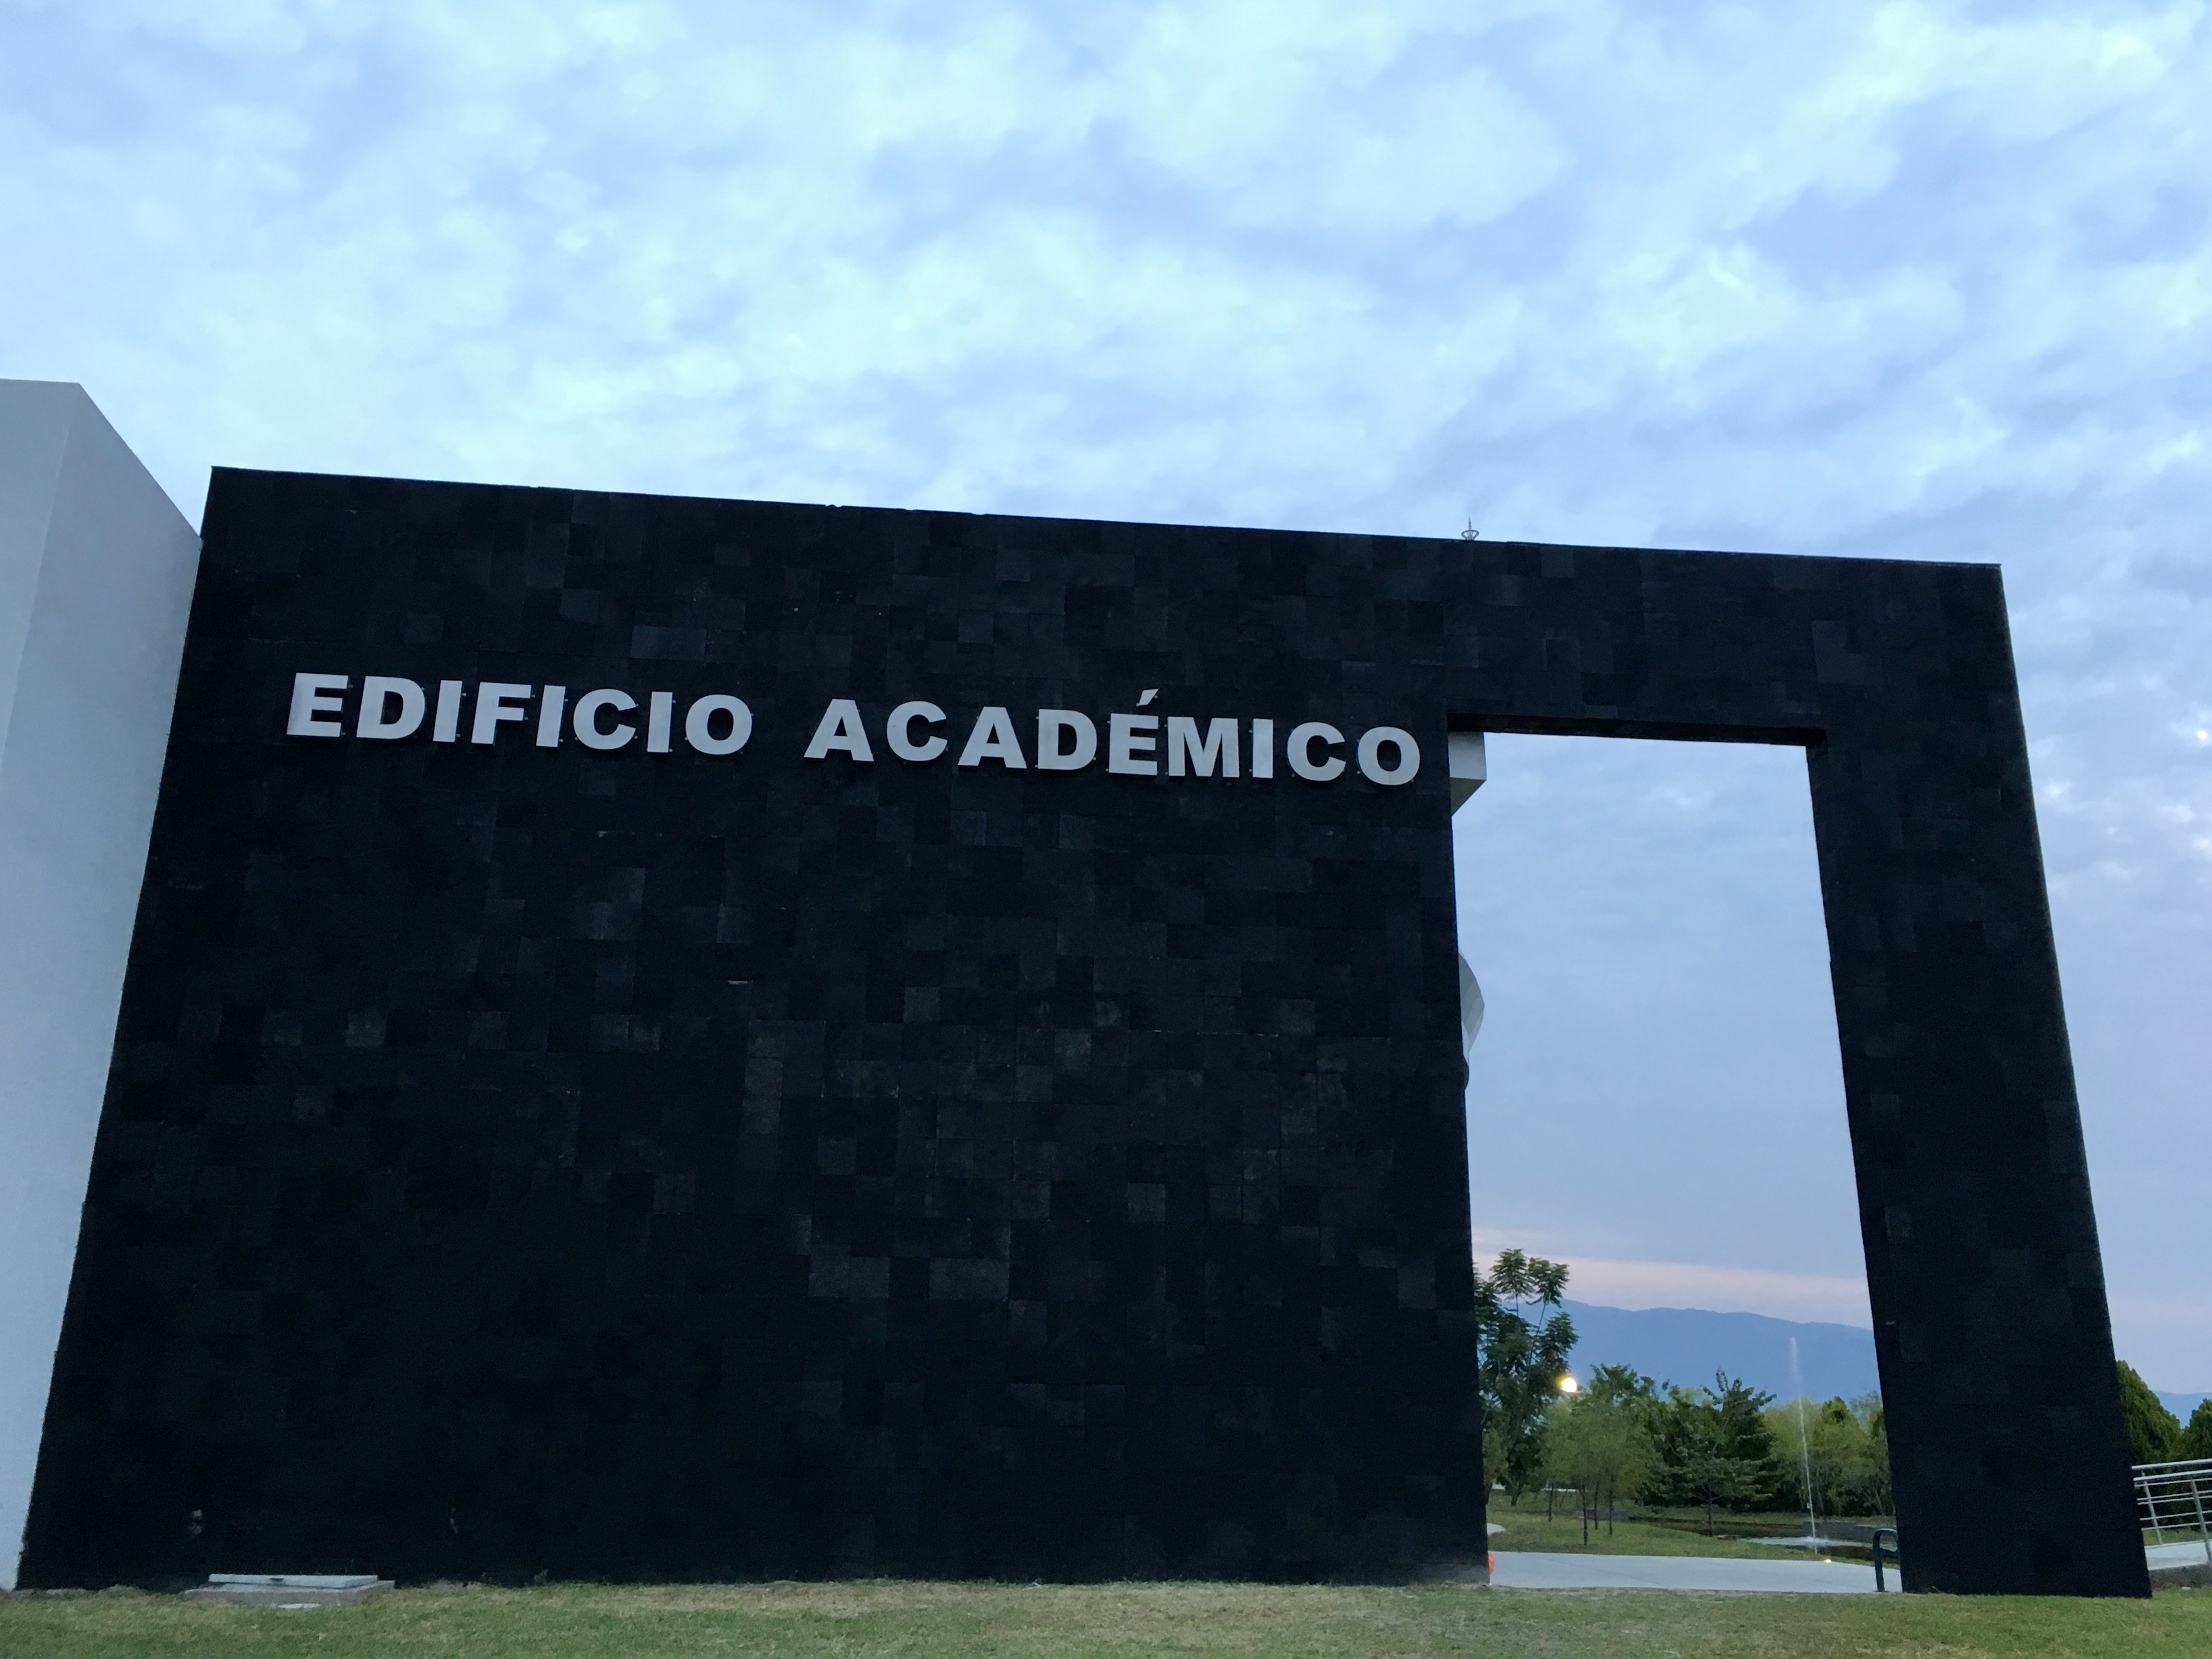
architecture, monument, landmark, memorial, monolith